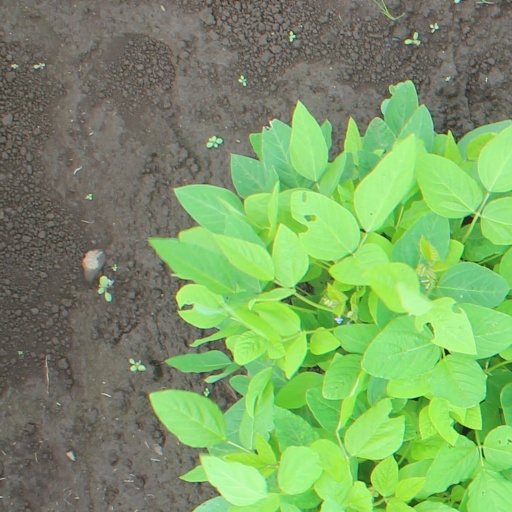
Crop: soybean